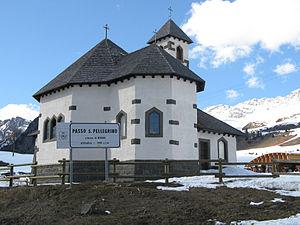
Le col de San Pellegrino s'élève à 1 918 m d'altitude dans le massif des Dolomites en Italie. Situé dans le Trentin-Haut-Adige, il relie Moena dans le val di Fassa à Falcade dans la vallée du Biois.